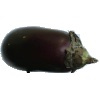
Label: eggplant